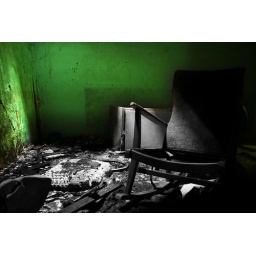
An old rocking chair within a derelict house